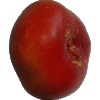
Label: Nectarine Flat 1